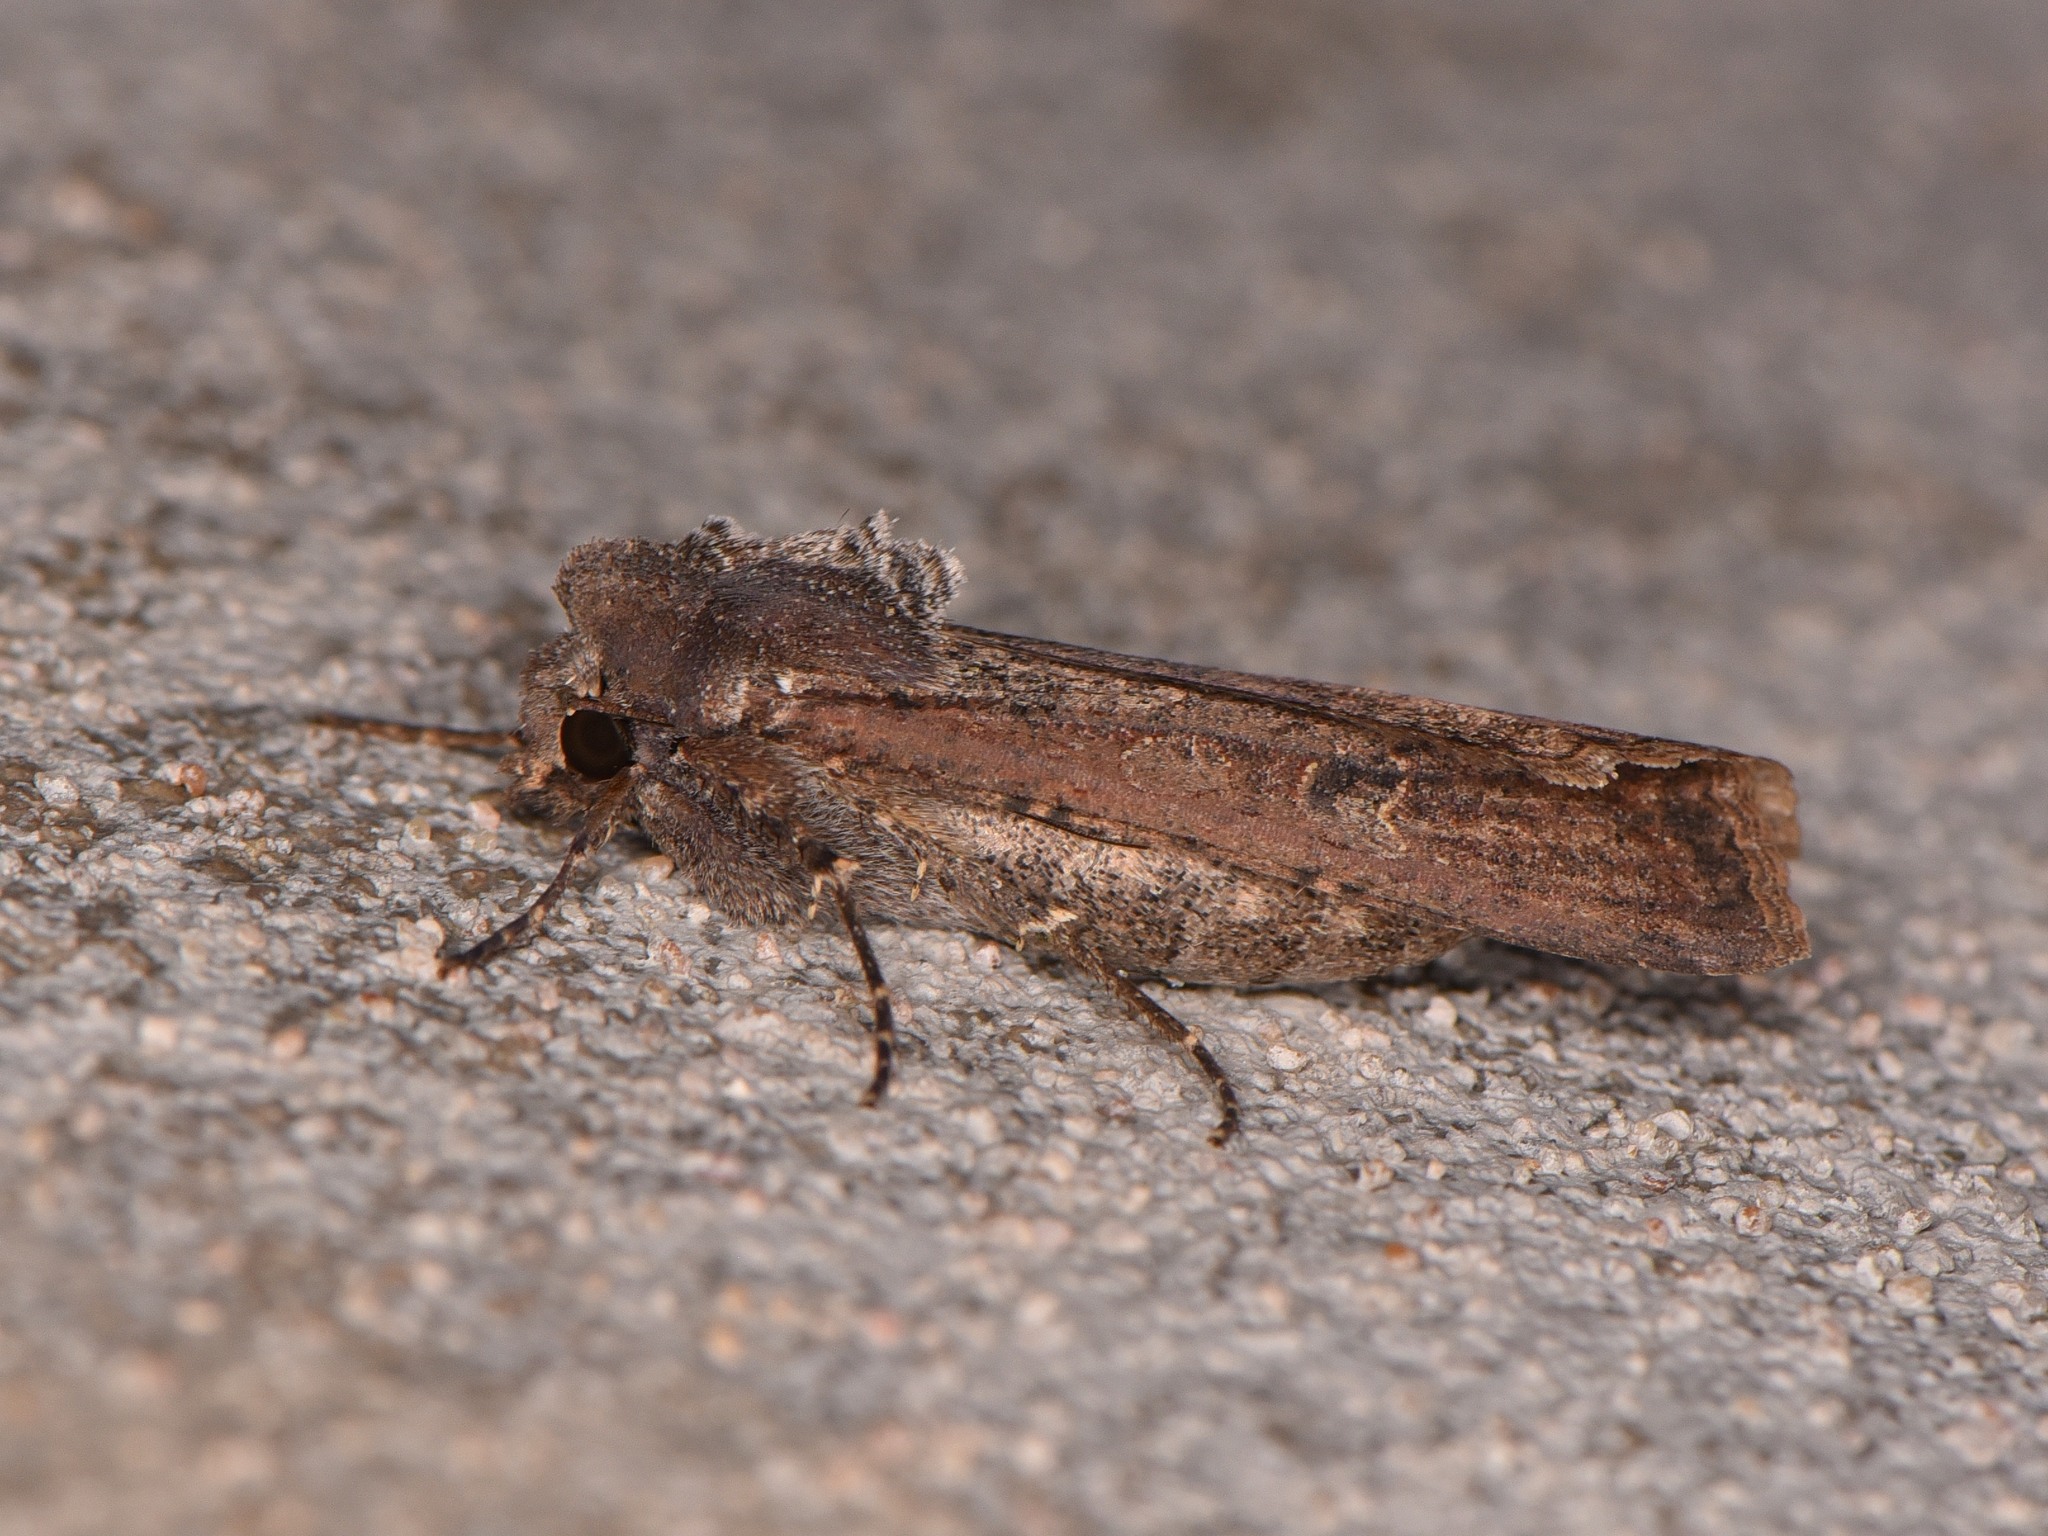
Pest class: cutworms